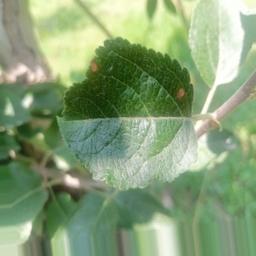
Label: Alternaria